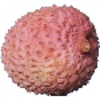
Label: Lychee 1